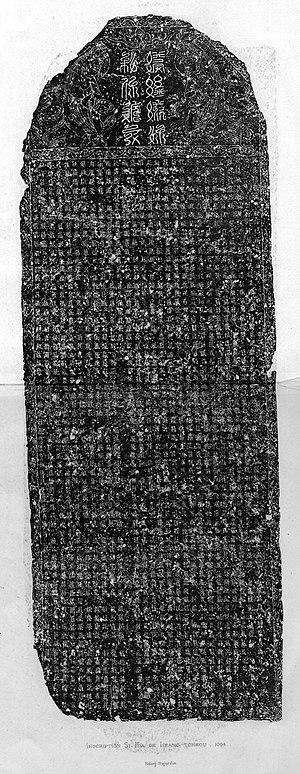
La stèle de Liangzhou a été érigée en 1094 pour commémorer la fin des réparations du stupa Gantong du temple Huguo, au centre de Wuwei, province du Gansu en Chine. Elle est réputée car elle comporte un texte très bien conservé de 28 lignes de 65 caractères écrites en tangoute avec au verso un texte similaire en caractères chinois. Elle mesure 2,5 m de haut pour 0,9 m de large et 0,3 m d'épaisseur. Elle est conservée au musée de Wuwei.